Cuppacumbalong Homestead

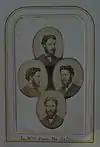
One of the De Salis Bros., Leopold William Jerome Fane de Salis (1845-1930).

Cuppacumbalong passed through the hands of two sets of owners during the first two decades of the 20th century. Fred Campbell and Colonel Selwyn Campbell were in partnership with George Circuitt who was married to a daughter of Mr Crace of "Gungahleen" of the Ginninderra district. Campbell and co lived there for 13 years until August 1911, having sold the estate to A.G. McKeahnie of Queanbeyan. A new owner Alan Thomson acquired the property after this time. Thomson built a new homestead at a point high above the Murrumbidgee River flood plain overlooking the old homestead which he later demolished .